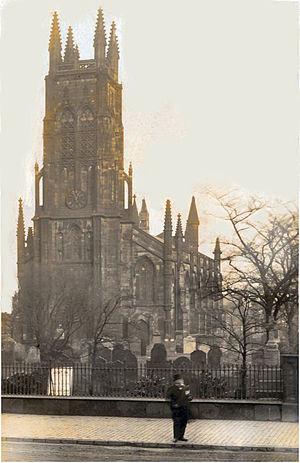
West Bromwich est une ville britannique, située dans le comté des Midlands de l'Ouest, sur la route A41. Elle est à environ 8 km au nord-ouest de Birmingham. La population était de 136 940 habitants lors du recensement de 2001.